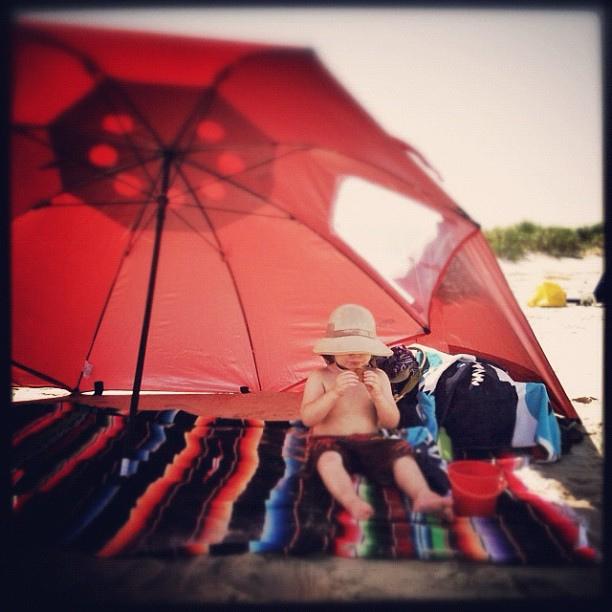
A young child sits on a blanket under the umbrella.